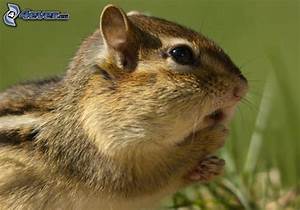
Label: scoiattolo